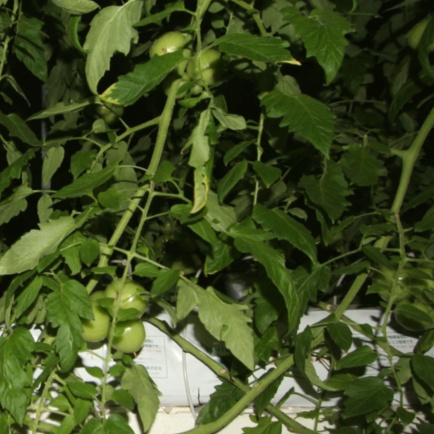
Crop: tomato